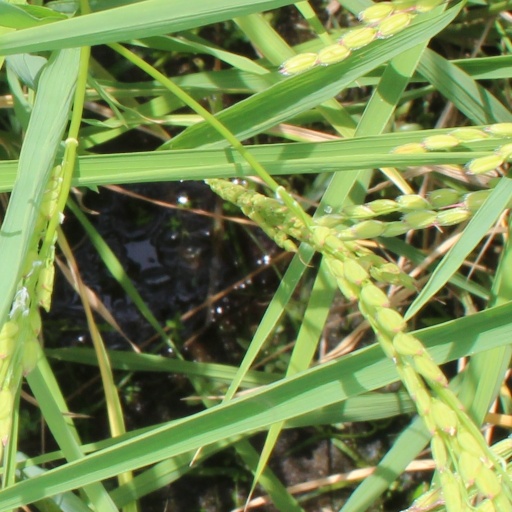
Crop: rice